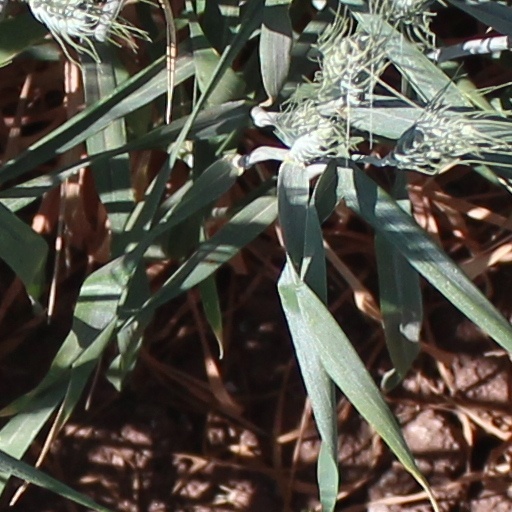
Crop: wheat